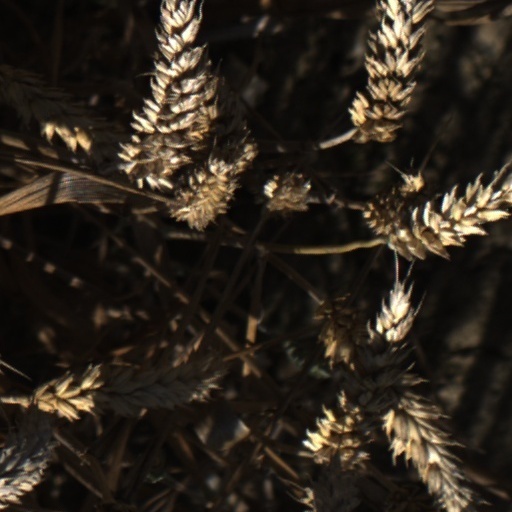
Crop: wheat